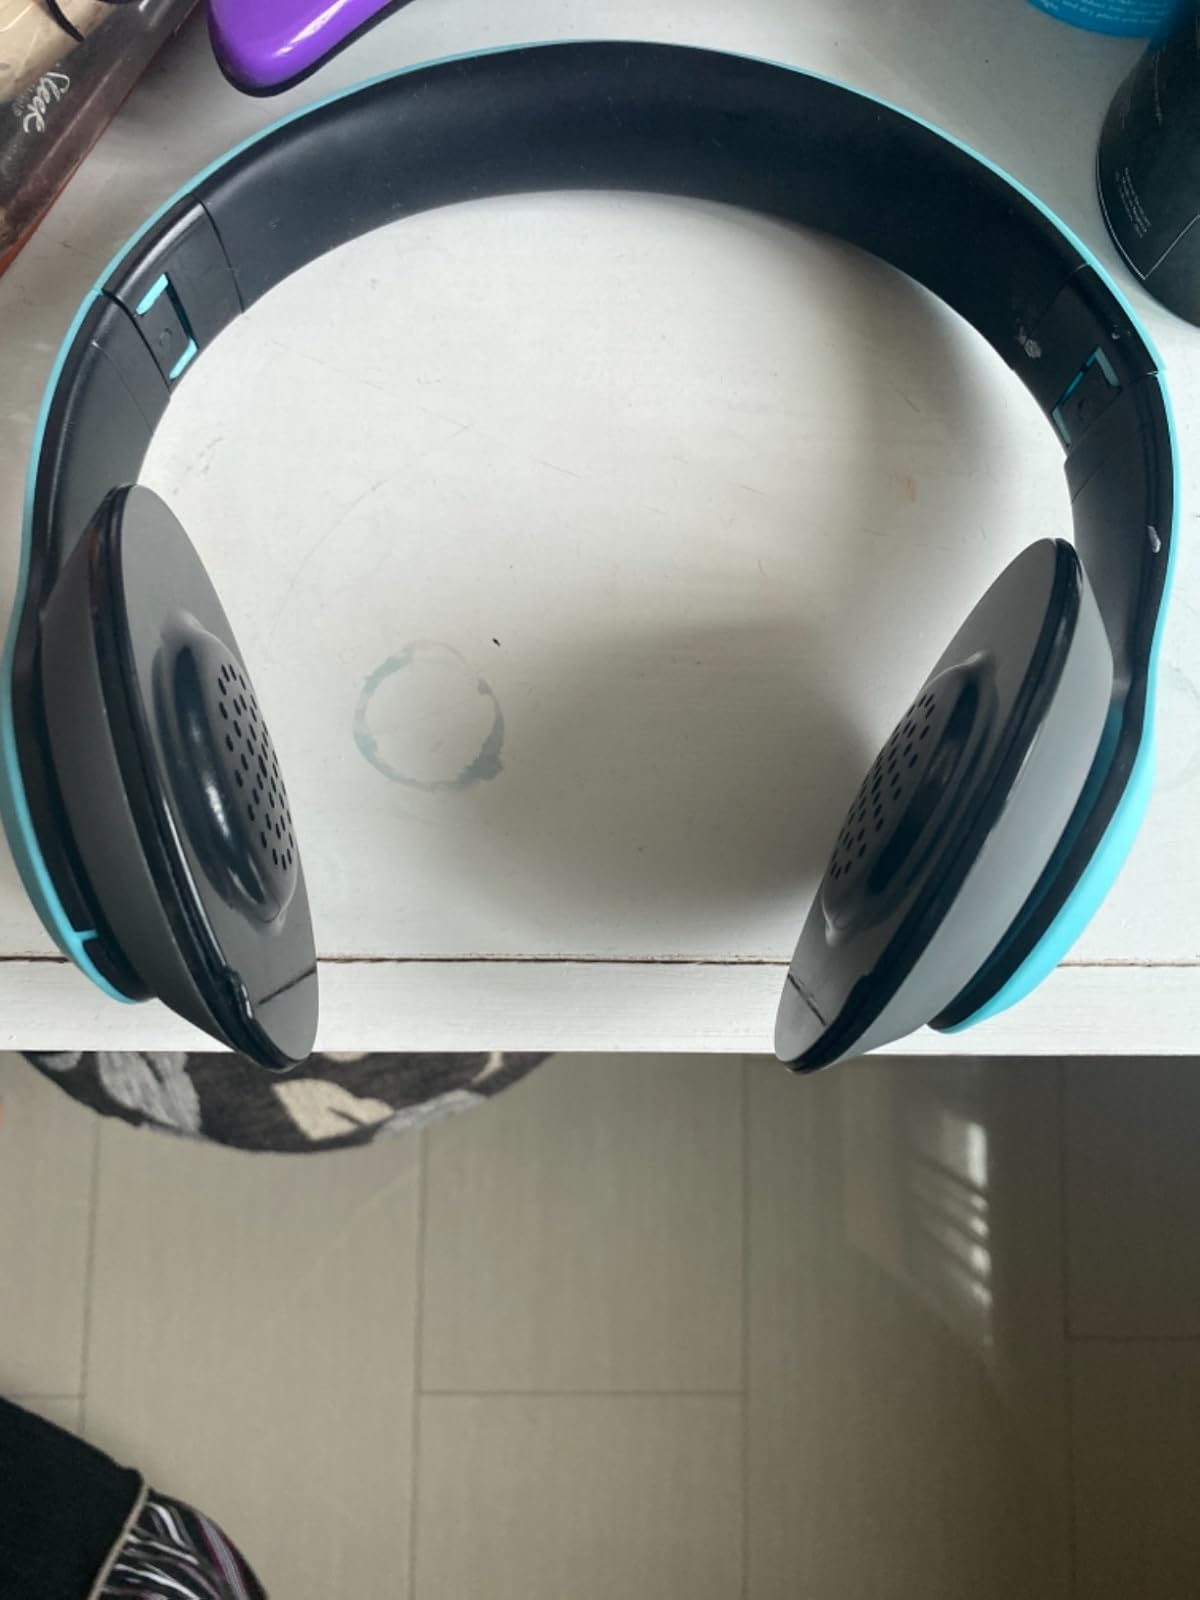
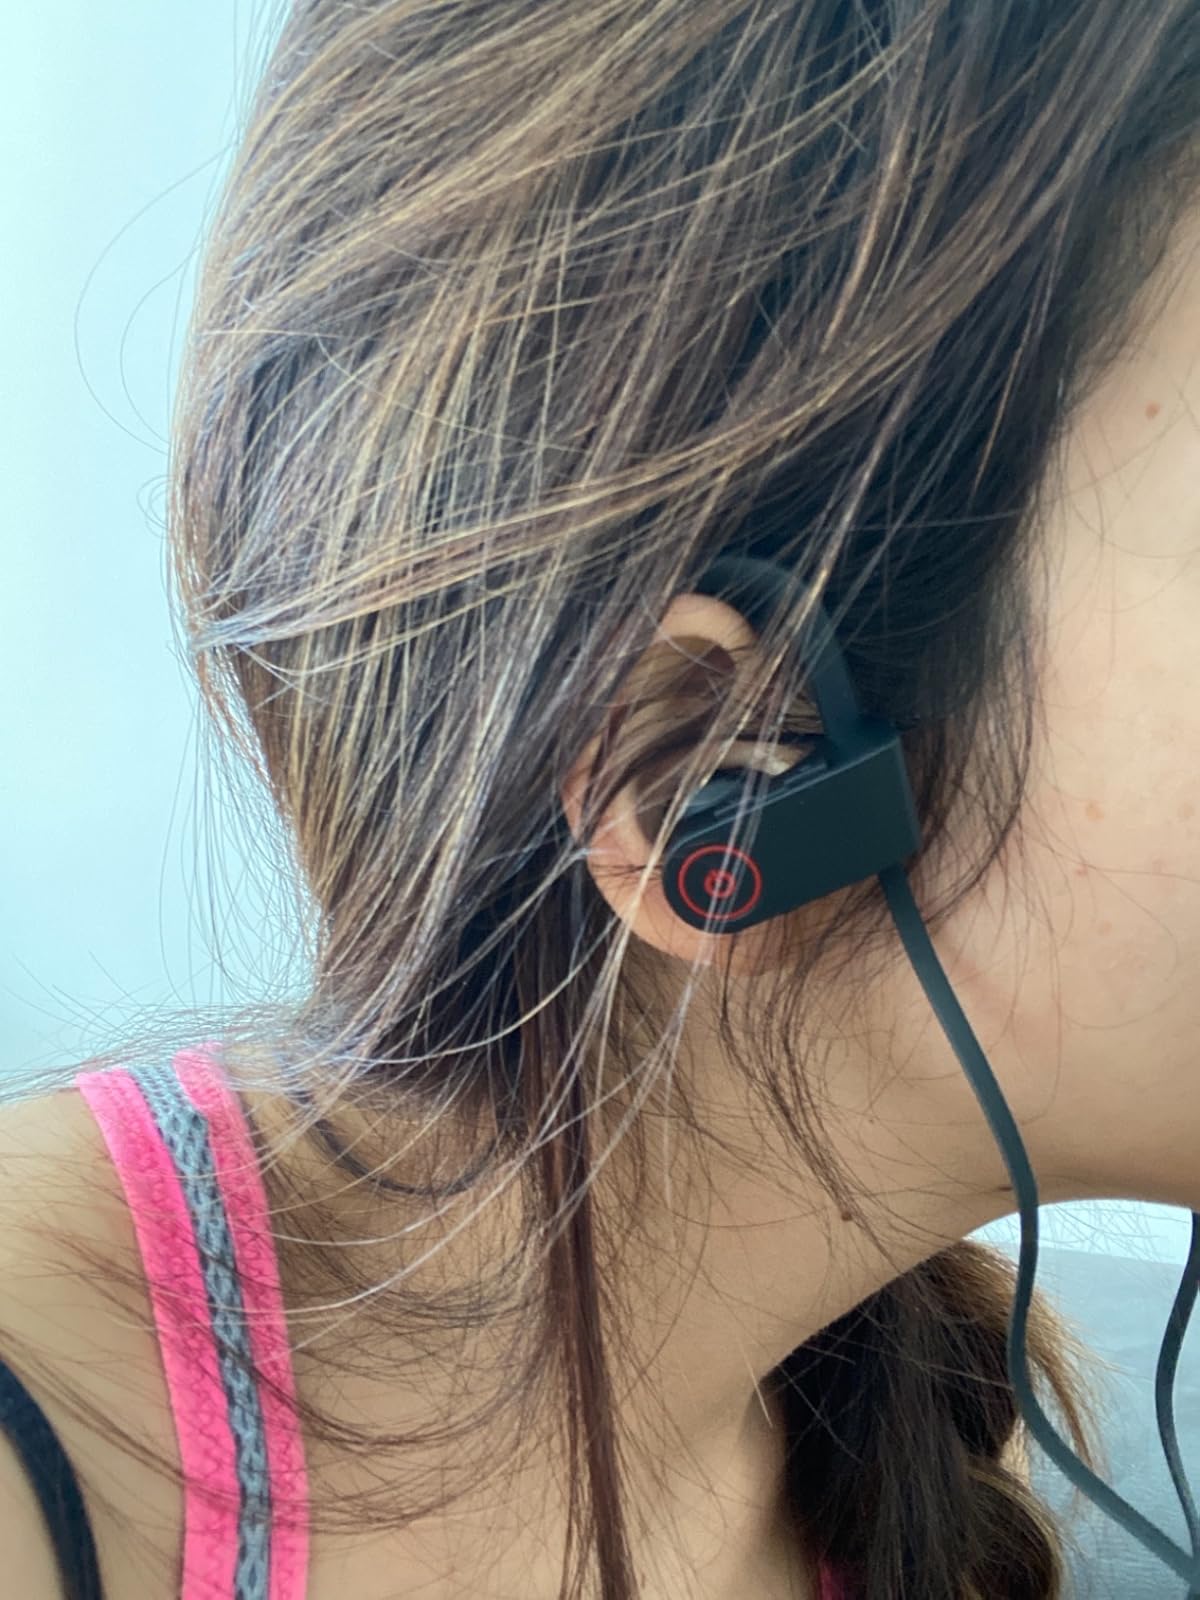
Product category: headphones
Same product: no